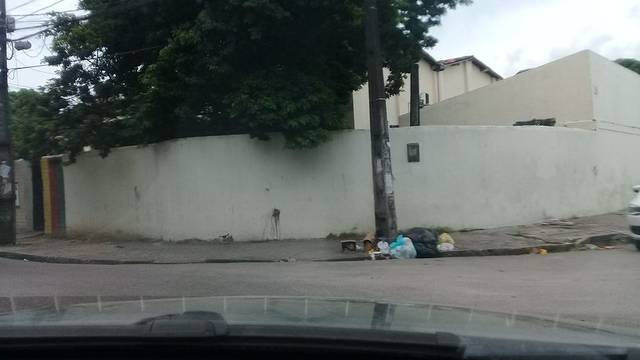
Region: Brazil
Coordinates: -8.048, -34.959